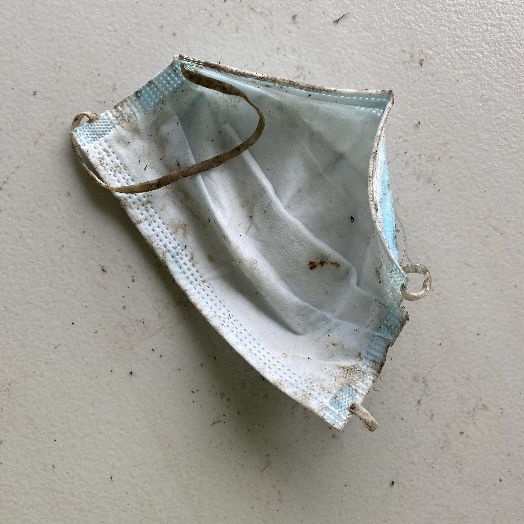
Label: Textile Trash